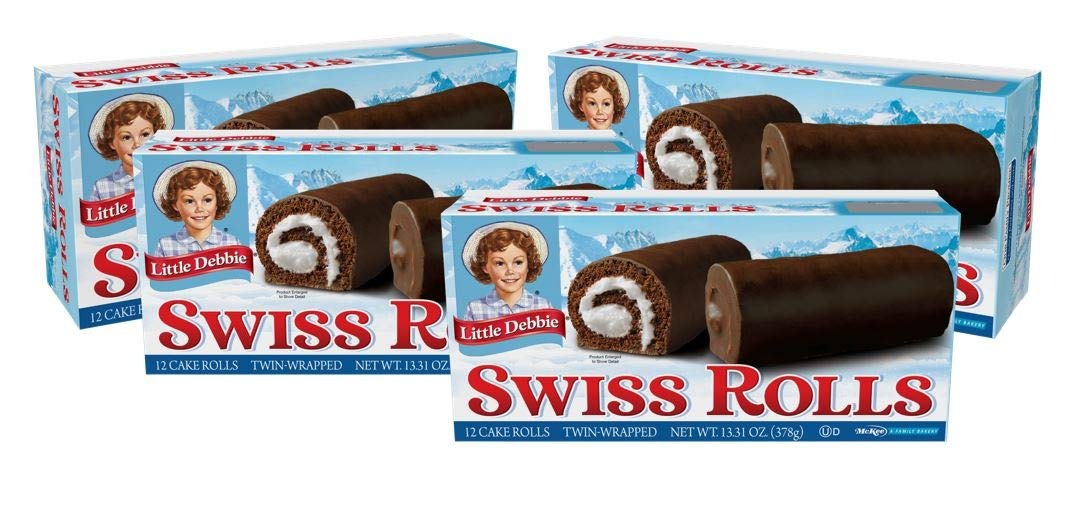
Item Name: Little Debbie Swiss Rolls, 12 Cake Rolls (Twin Wrapped) - 4 Pack
Bullet Point 1: Includes 4 Boxes of Little Debbie Swiss Rolls
Bullet Point 2: 24 twin-wrapped chocolate cakes rolled around a layer of creme filling and coated with fudge.
Bullet Point 3: That's 48 individual Swiss Rolls! Perfect for sharing with friends and family, so pass on the tradition of sweet memories!
Bullet Point 4: A Little Debbie original that has been around for over 50 years.
Product Description: <p>A Little Debbie original, Swiss Rolls celebrated its 50th anniversary in 2013, but that's not the only reason these treats are one of the top-selling Little Debbie snack cakes. Scrumptious chocolate cake rolled around our signature sweet creme and encased in a rich fudge coating, this delectable dessert is sure to please any crowd. And because they're twin wrapped, they're perfect for sharing, so pass on the tradition of sweet memories!</p>
Value: 52.0
Unit: Ounce

Price: 3.18